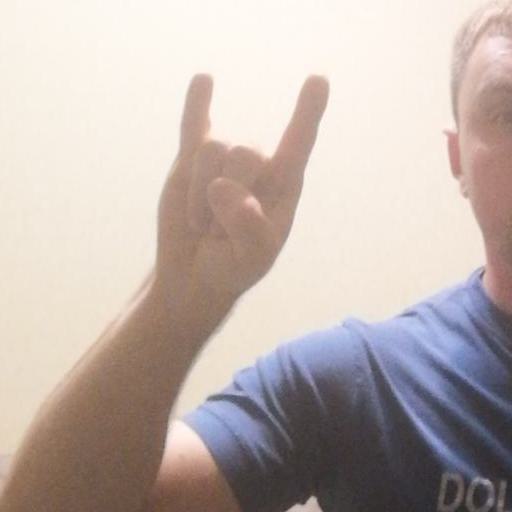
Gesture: rock